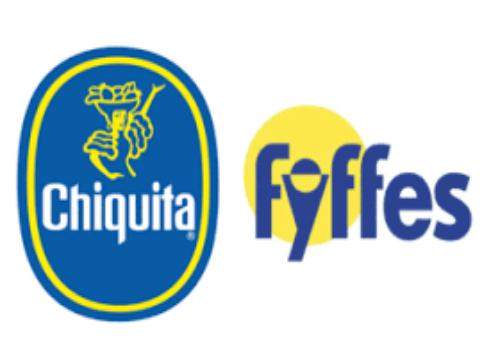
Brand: Chiquita
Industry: Clothes